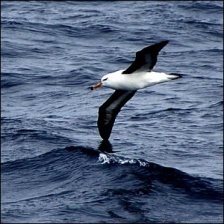
Species: ALBATROSS
Scientific name: DIOMEDEIDAE